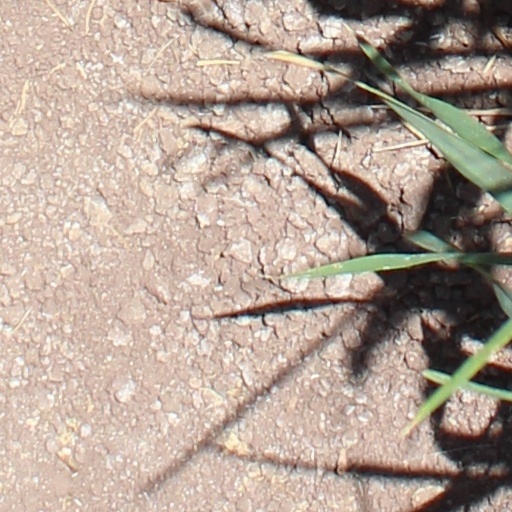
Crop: wheat